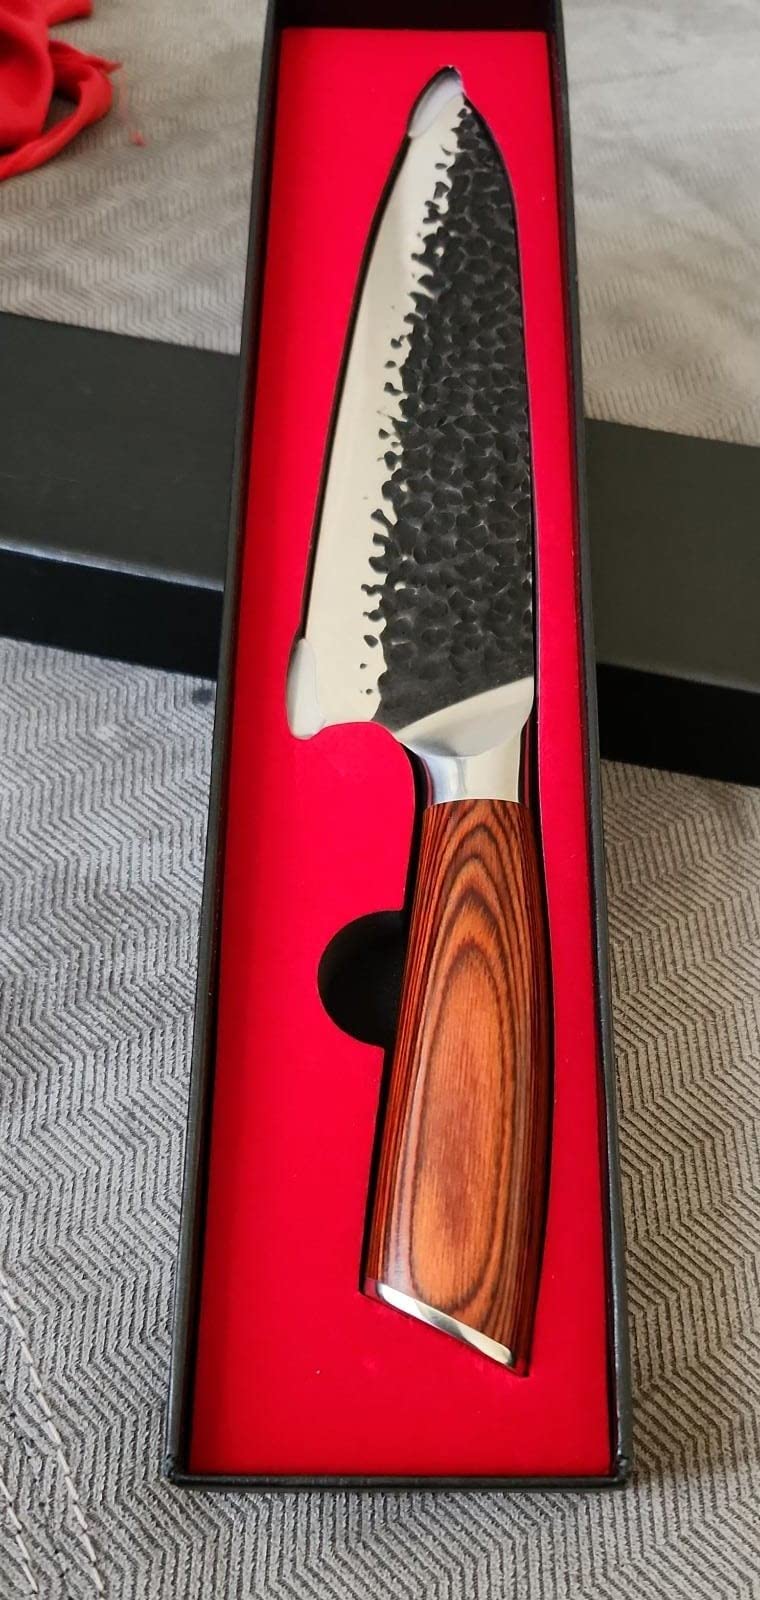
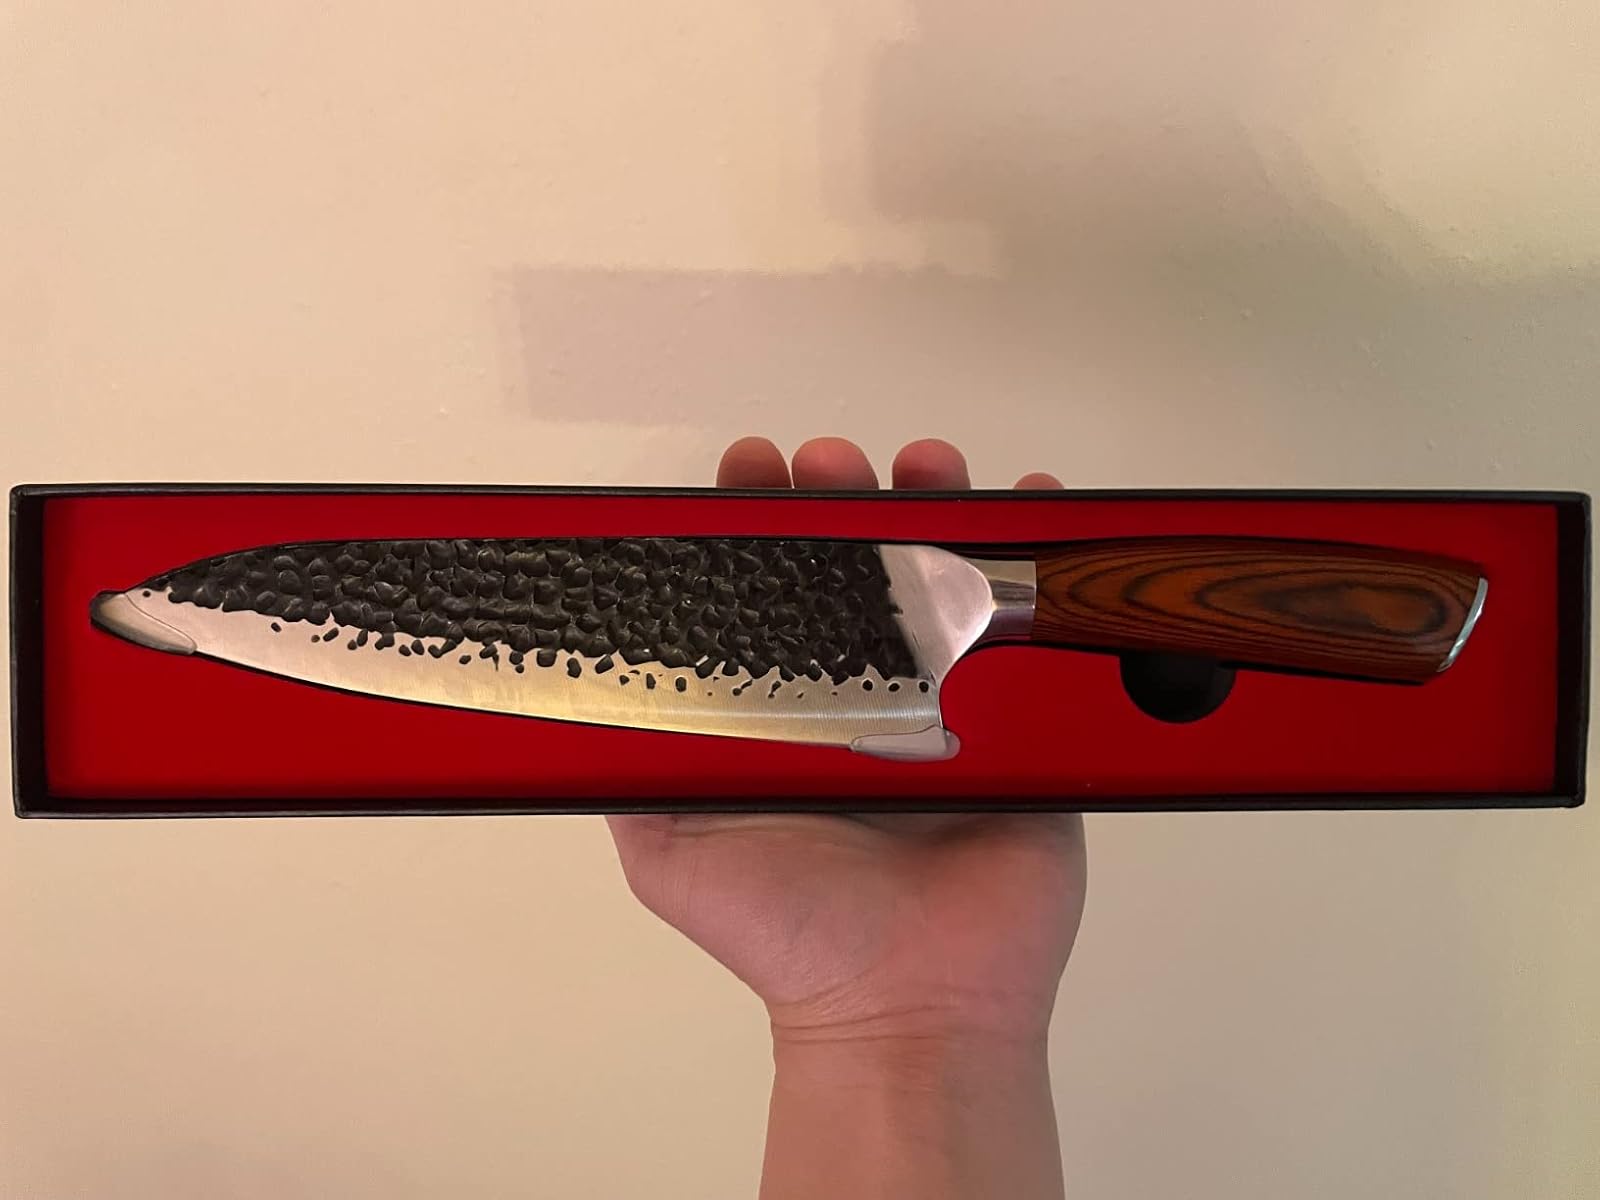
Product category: items_knife
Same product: yes